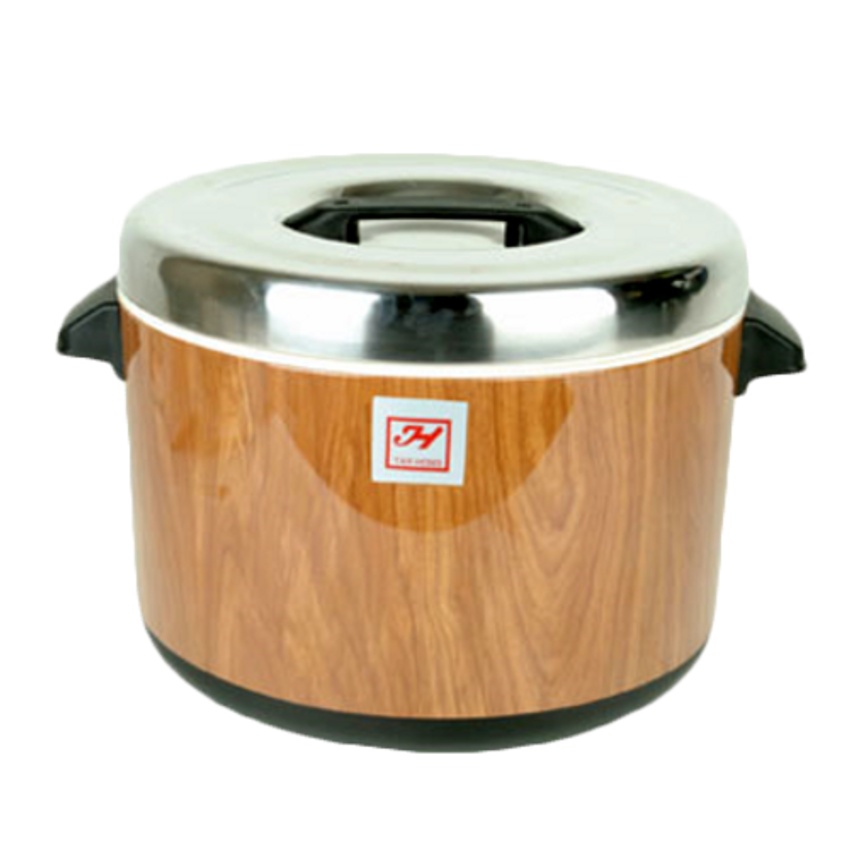
Thunder 40 Cups Insulated Sushi Rice Pot, WoodGrain Exterior, Stainless Steel Interior & Lid With Polypropylene Handle, Each
Brand: Thunder
Category: Home & Garden > Kitchen & Dining > Kitchen Appliances > Food Warmers > Rice Keepers